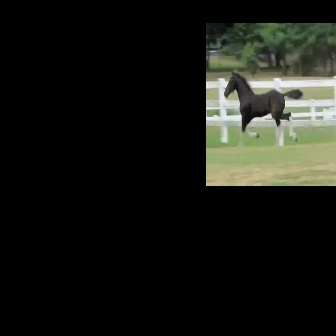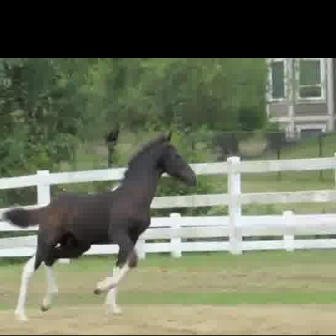
  Please identify the target specified by the bounding box [223,69,302,149] in the first image and locate it in the second image. Return the coordinates in [x_min,y_min,x_max,y_max] format.
Answer: [0,128,196,325]